Vasek Polak

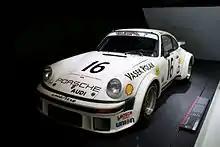
A 1976 Vasek Polak Racing Porsche 934

Vasek Polak owned a machine shop in the 1930s and started constructing race engines for motorcycles which he then raced in European enduros. Finding success in motorcycle racing, He won the Czechoslovak 250cc National Championship. In 1947 he moved to automobile racing with a custom built, aluminum bodied Fiat GT race car. When he opened his Hermosa Beach shop in 1958, Polak focused less on driving and more on preparing racing cars and engines for his clientele.